Negros Oriental

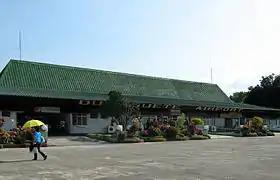
Sibulan Airport terminal in 2007

With its vast fertile land resources, Negros Oriental's other major industry is agriculture. The primary crops are sugarcane, sweetcorn, coconut and rice. In the coastal areas, fishing is the main source of income. People are also involved in cattle ranches, fish ponds and rubber plantations, especially in Bayawan. There are also mineral deposits like gold, silver, and copper found throughout the inner areas of the province.